Banjo roll

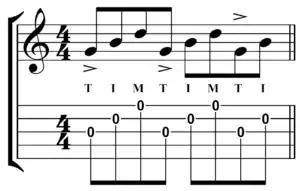
Forward roll on G major chord in both standard notation and banjo tablature, accompaniment pattern characteristic of Scruggs style .

In bluegrass music, a banjo roll or roll is a pattern played by the banjo that uses a repeating eighth-note arpeggio – a broken chord – that by subdividing the beat 'keeps time'. "Each ["standard"] roll pattern is a "right hand" fingering pattern, consisting of eight (eighth) notes, which can be played while holding "any" chord position with the left hand."